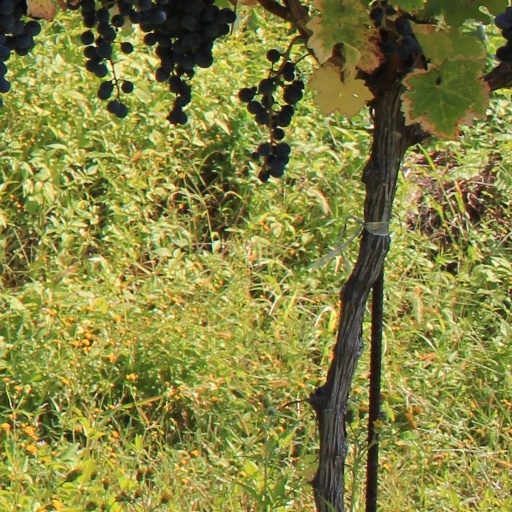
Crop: grape